Colchester Castle

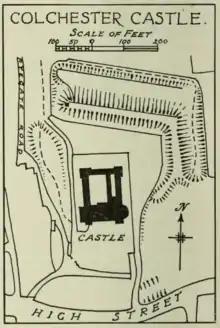
A plan of Colchester Castle published in 1916 showing the surviving bailey earthworks in relation to the keep.

Initially, the keep was only built to the height of the first floor; remnants of the crenellations which surmounted this first phase can still be seen in the exterior walls. It seems likely that either a financial or military crisis dictated that the partly completed keep had to be made defensible. A Danish raid in support of the Revolt of the Earls in 1075 or the threatened invasion by Canute IV in 1085 have both have been suggested as possible causes. Another theory is that only a single-story structure was originally intended. The keep today has only two storeys; the original height is unknown because of demolition work carried out in the late 17th century. In 1882, J. Horace Round proposed that, like the White Tower, Colchester would have had four storeys, with a double-height great hall and chapel. This view was widely accepted throughout most of the 20th century. More recently, researchers have supported a three-storey model and some of the latest work suggests that there may have only ever been two storeys.